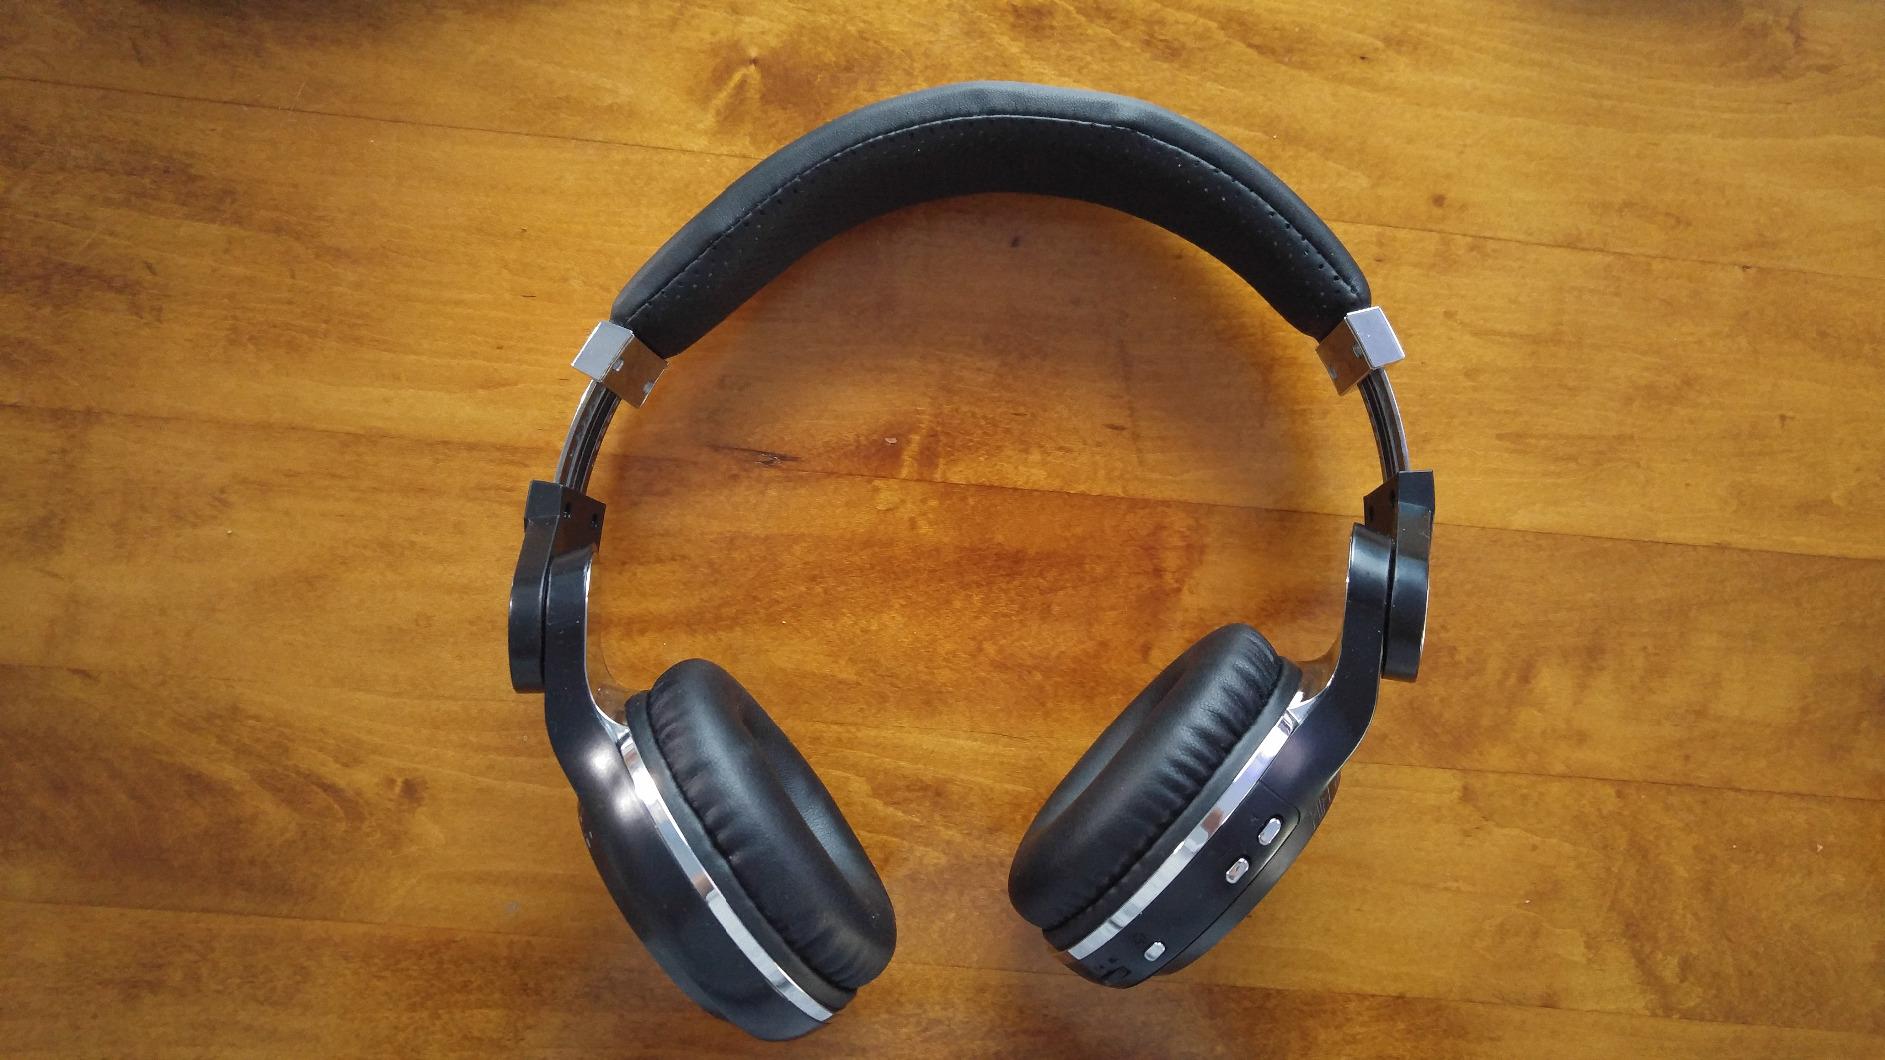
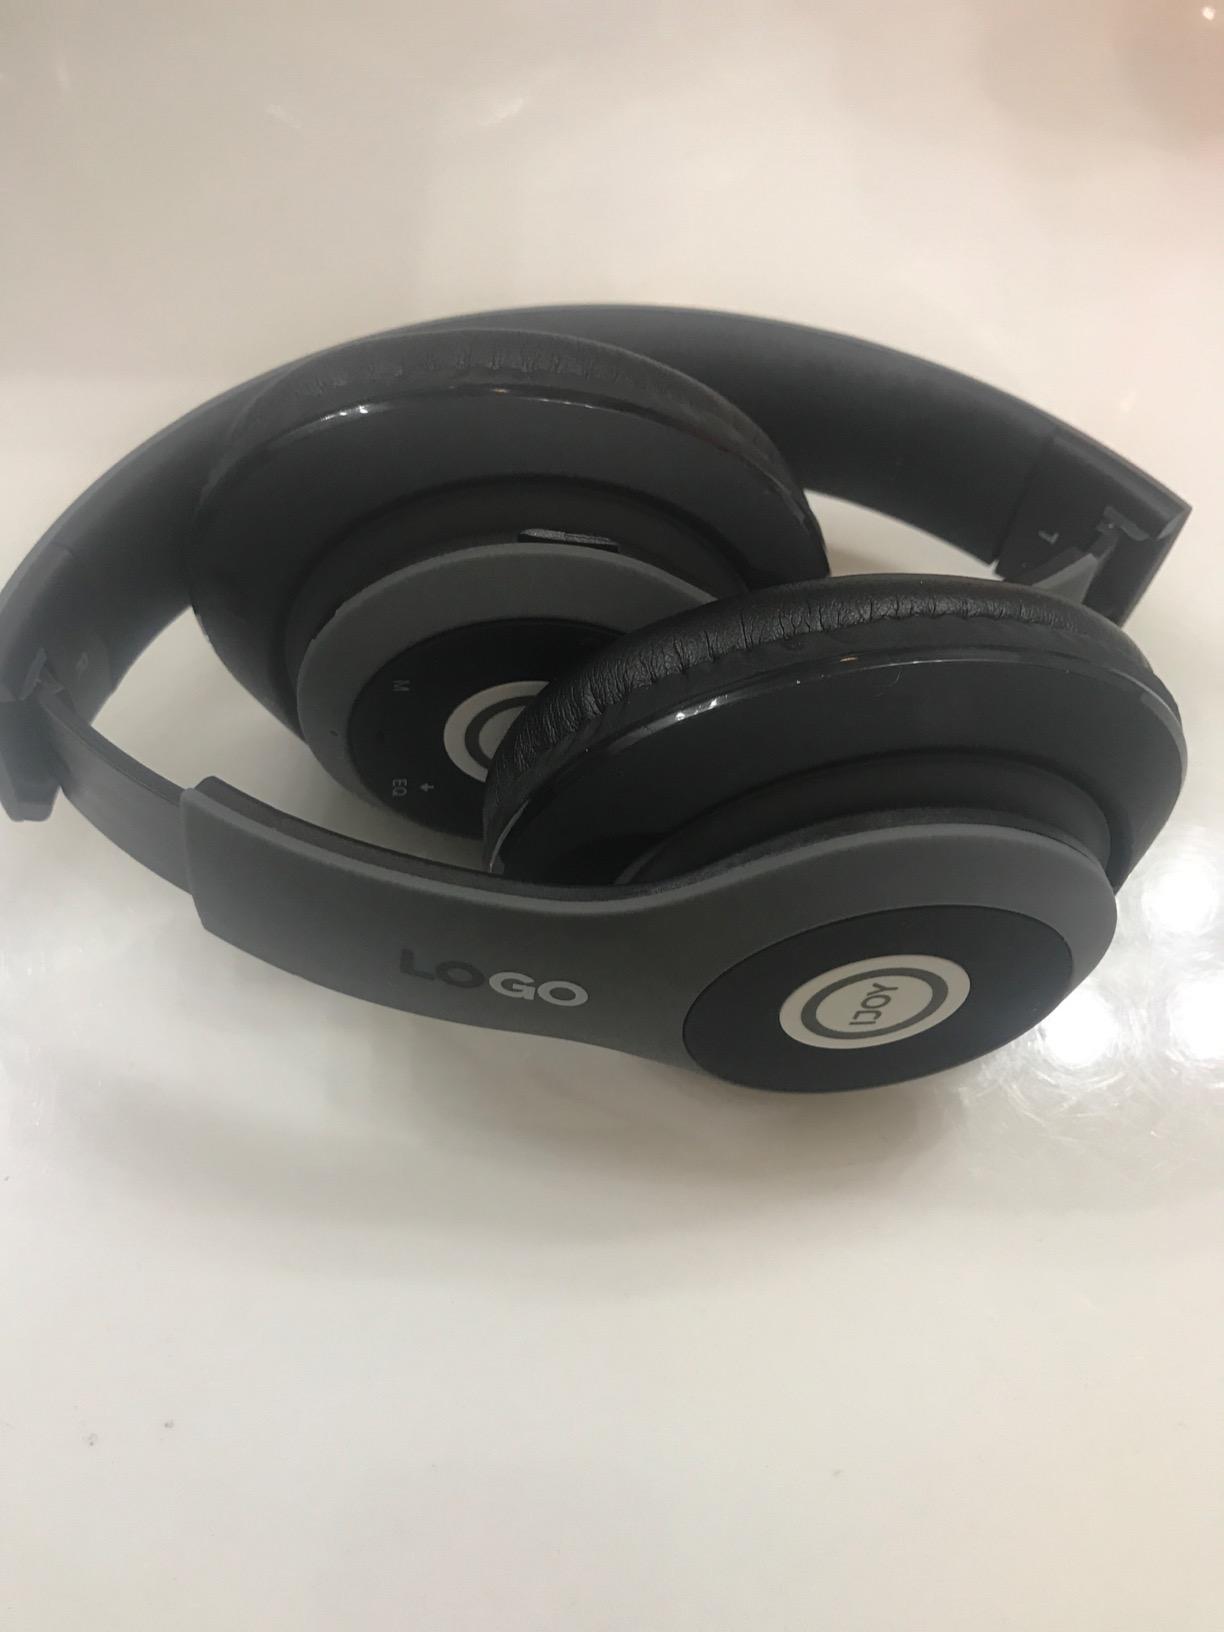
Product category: headphones
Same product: no